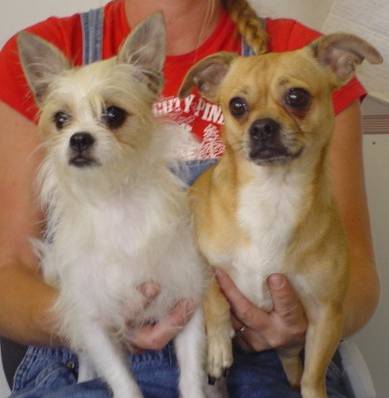
Label: dog